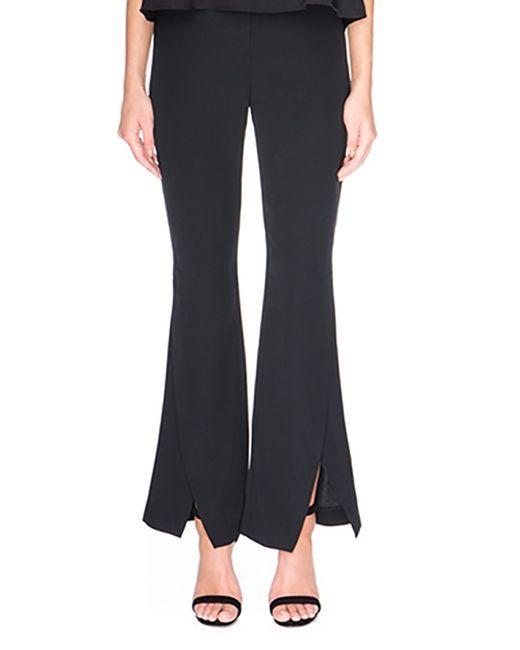
Hose mit hohem, tief ausgestelltem Bein schwarz Farbe für Damen